Denis Auroux

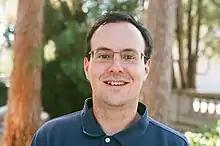
Auroux in 2010

Denis Auroux (born April 1977) is a French mathematician working in geometry and topology.